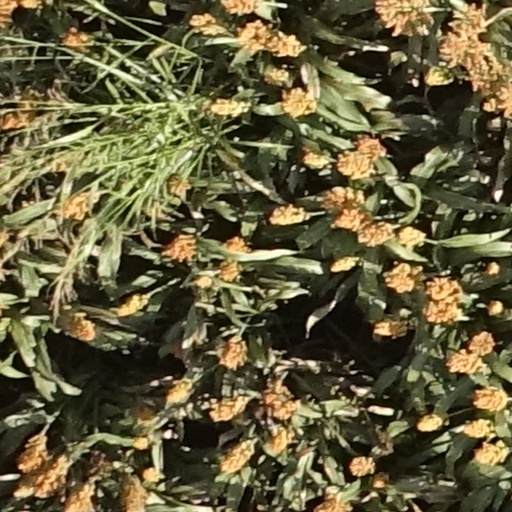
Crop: sorghum